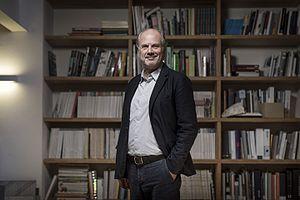
Aldo Cibic est un designer et architecte italien.